Mark Shea

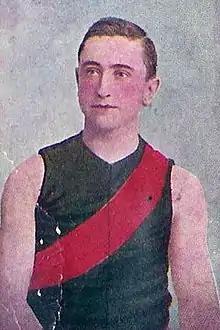
Cigarette card of Shea in 1905

Mark Shea (24 April 1883 – 28 March 1939) was an Australian rules footballer who played for Fitzroy and Essendon in the Victorian Football League (VFL).